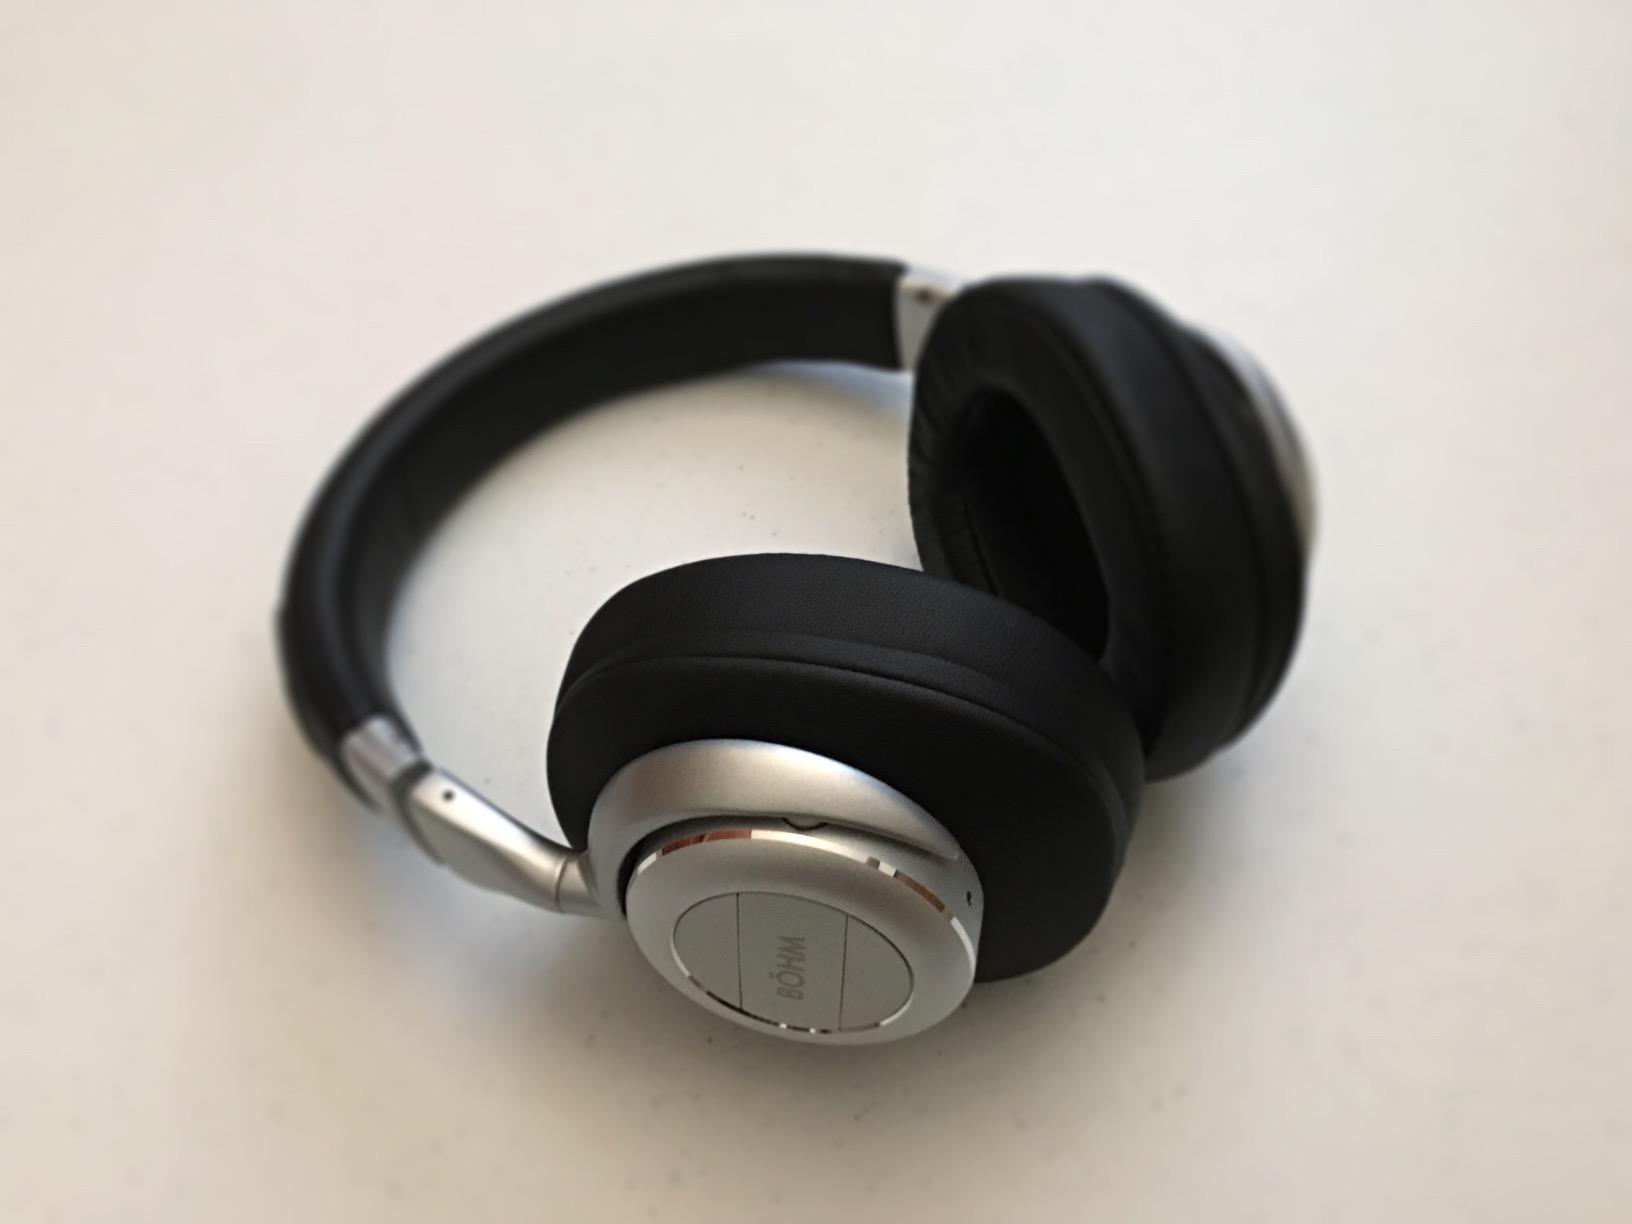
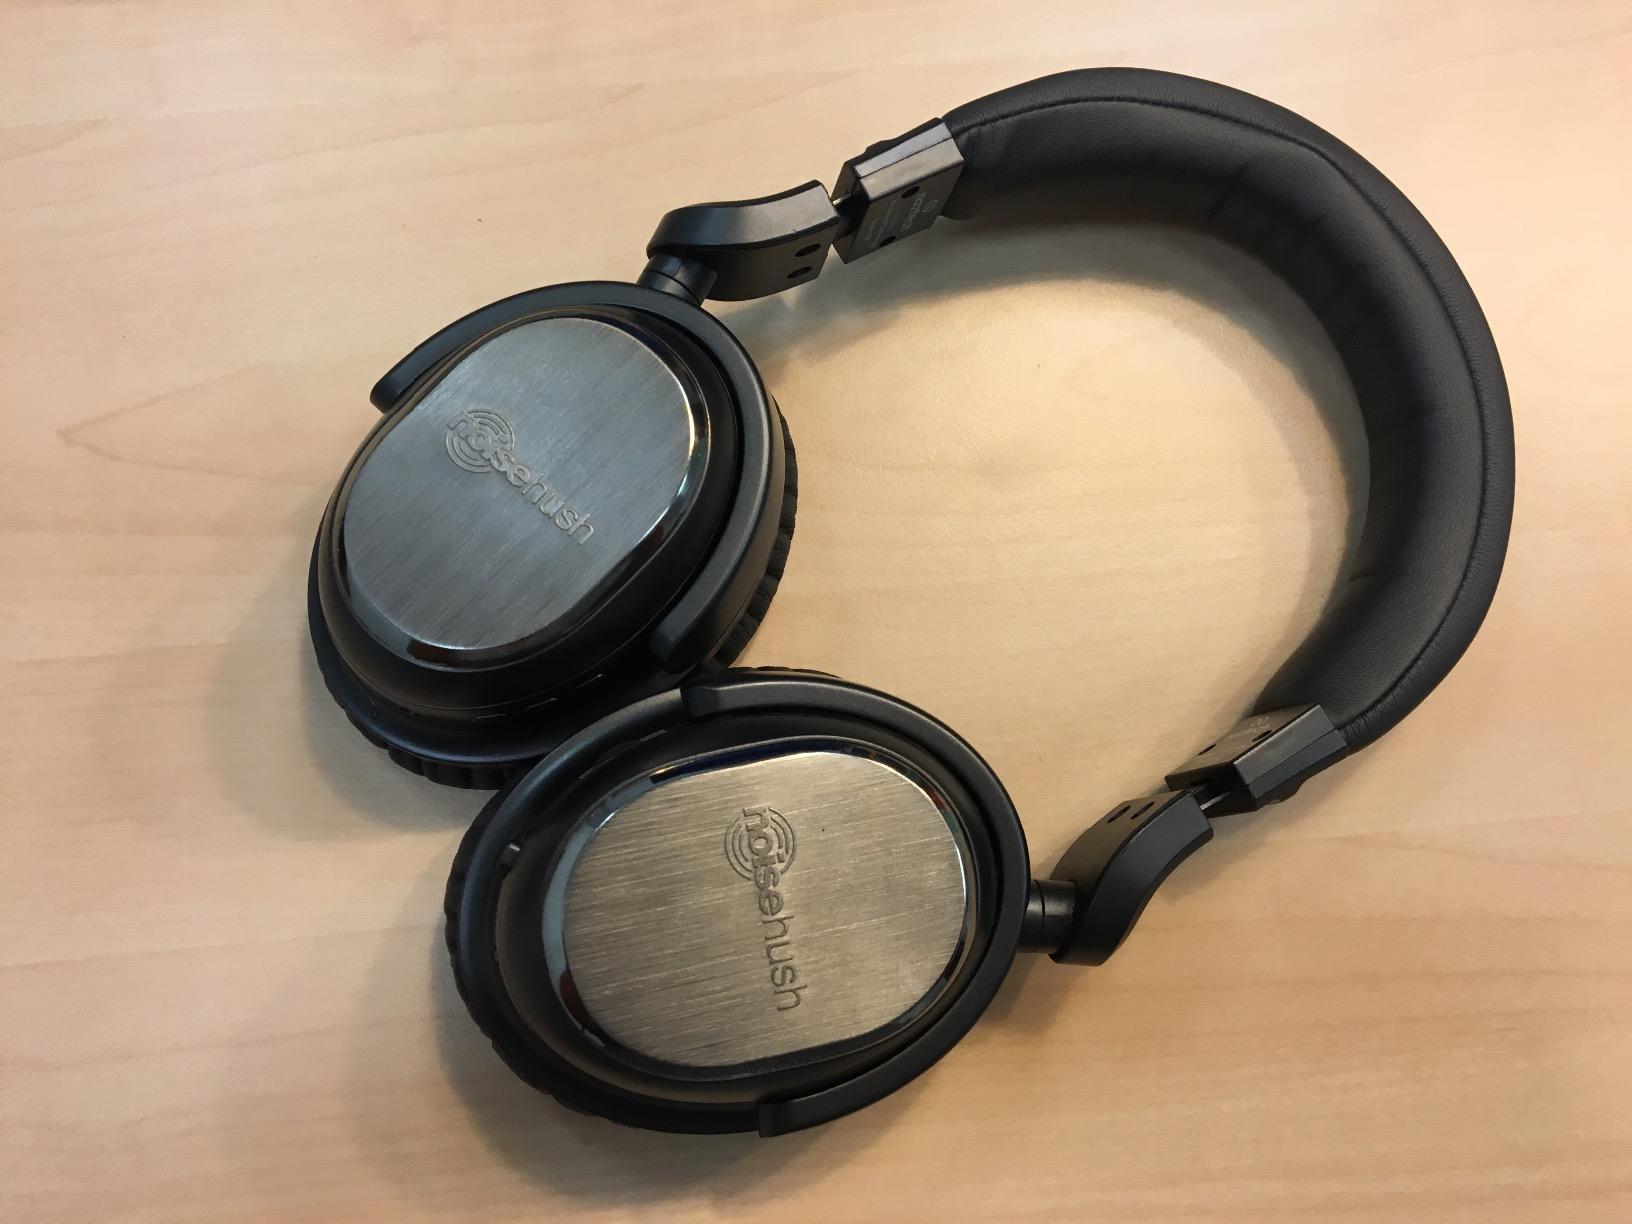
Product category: headphones
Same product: no